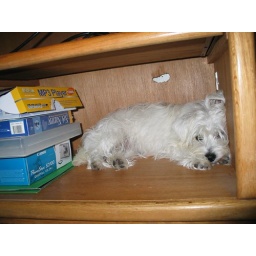
sneeking a snooze in the computer desk